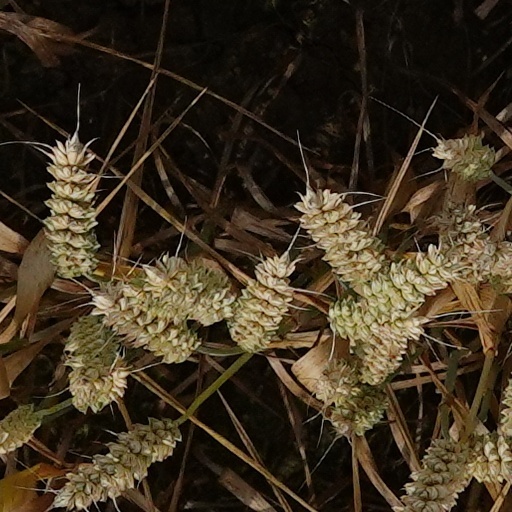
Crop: wheat